Swedish Colonial Society

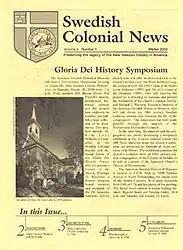
Swedish Colonial News

The Society, through the University of Pennsylvania, endows the Amandus Johnson Prize, a travel grant to study in Sweden for a student who excels in language study. In 2023 the prize was awarded to then College sophomore Liam Hoare.